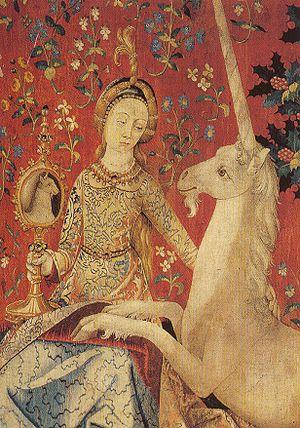
La Dame à la licorne est une série de six tapisseries datant du XVe siècle, que l'on peut voir au musée national du Moyen Âge et illustrent des sens.
Paul-Louis Grenier ou Pau Loís Granier, son nom de plume en occitan, était un écrivain, historien et philologue limousin de langue occitane originaire de Chambon-sur-Voueize, en Creuse.
La licorne est, dans l'art, un sujet relativement fréquent depuis le Moyen Âge. Figurée nue le plus souvent, elle est peu à peu représentée tirant des chars, mais rarement montée, sans doute car une telle représentation ne correspondrait pas à sa symbolique.
La Truite est le dernier roman de Roger Vailland, paru en 1964, un an avant qu'il ne décède d'un cancer dans sa maison de Meillonnas dans l'Ain.